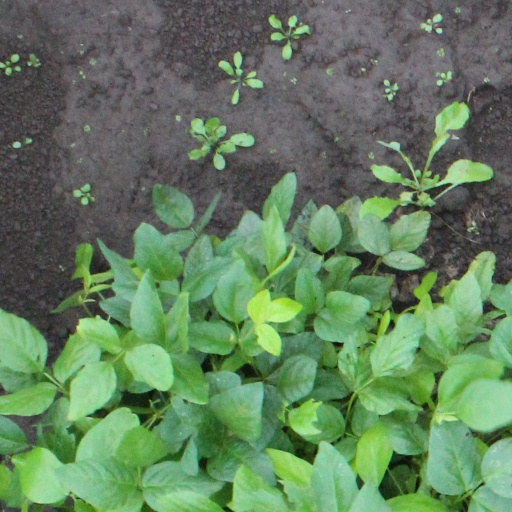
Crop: soybean